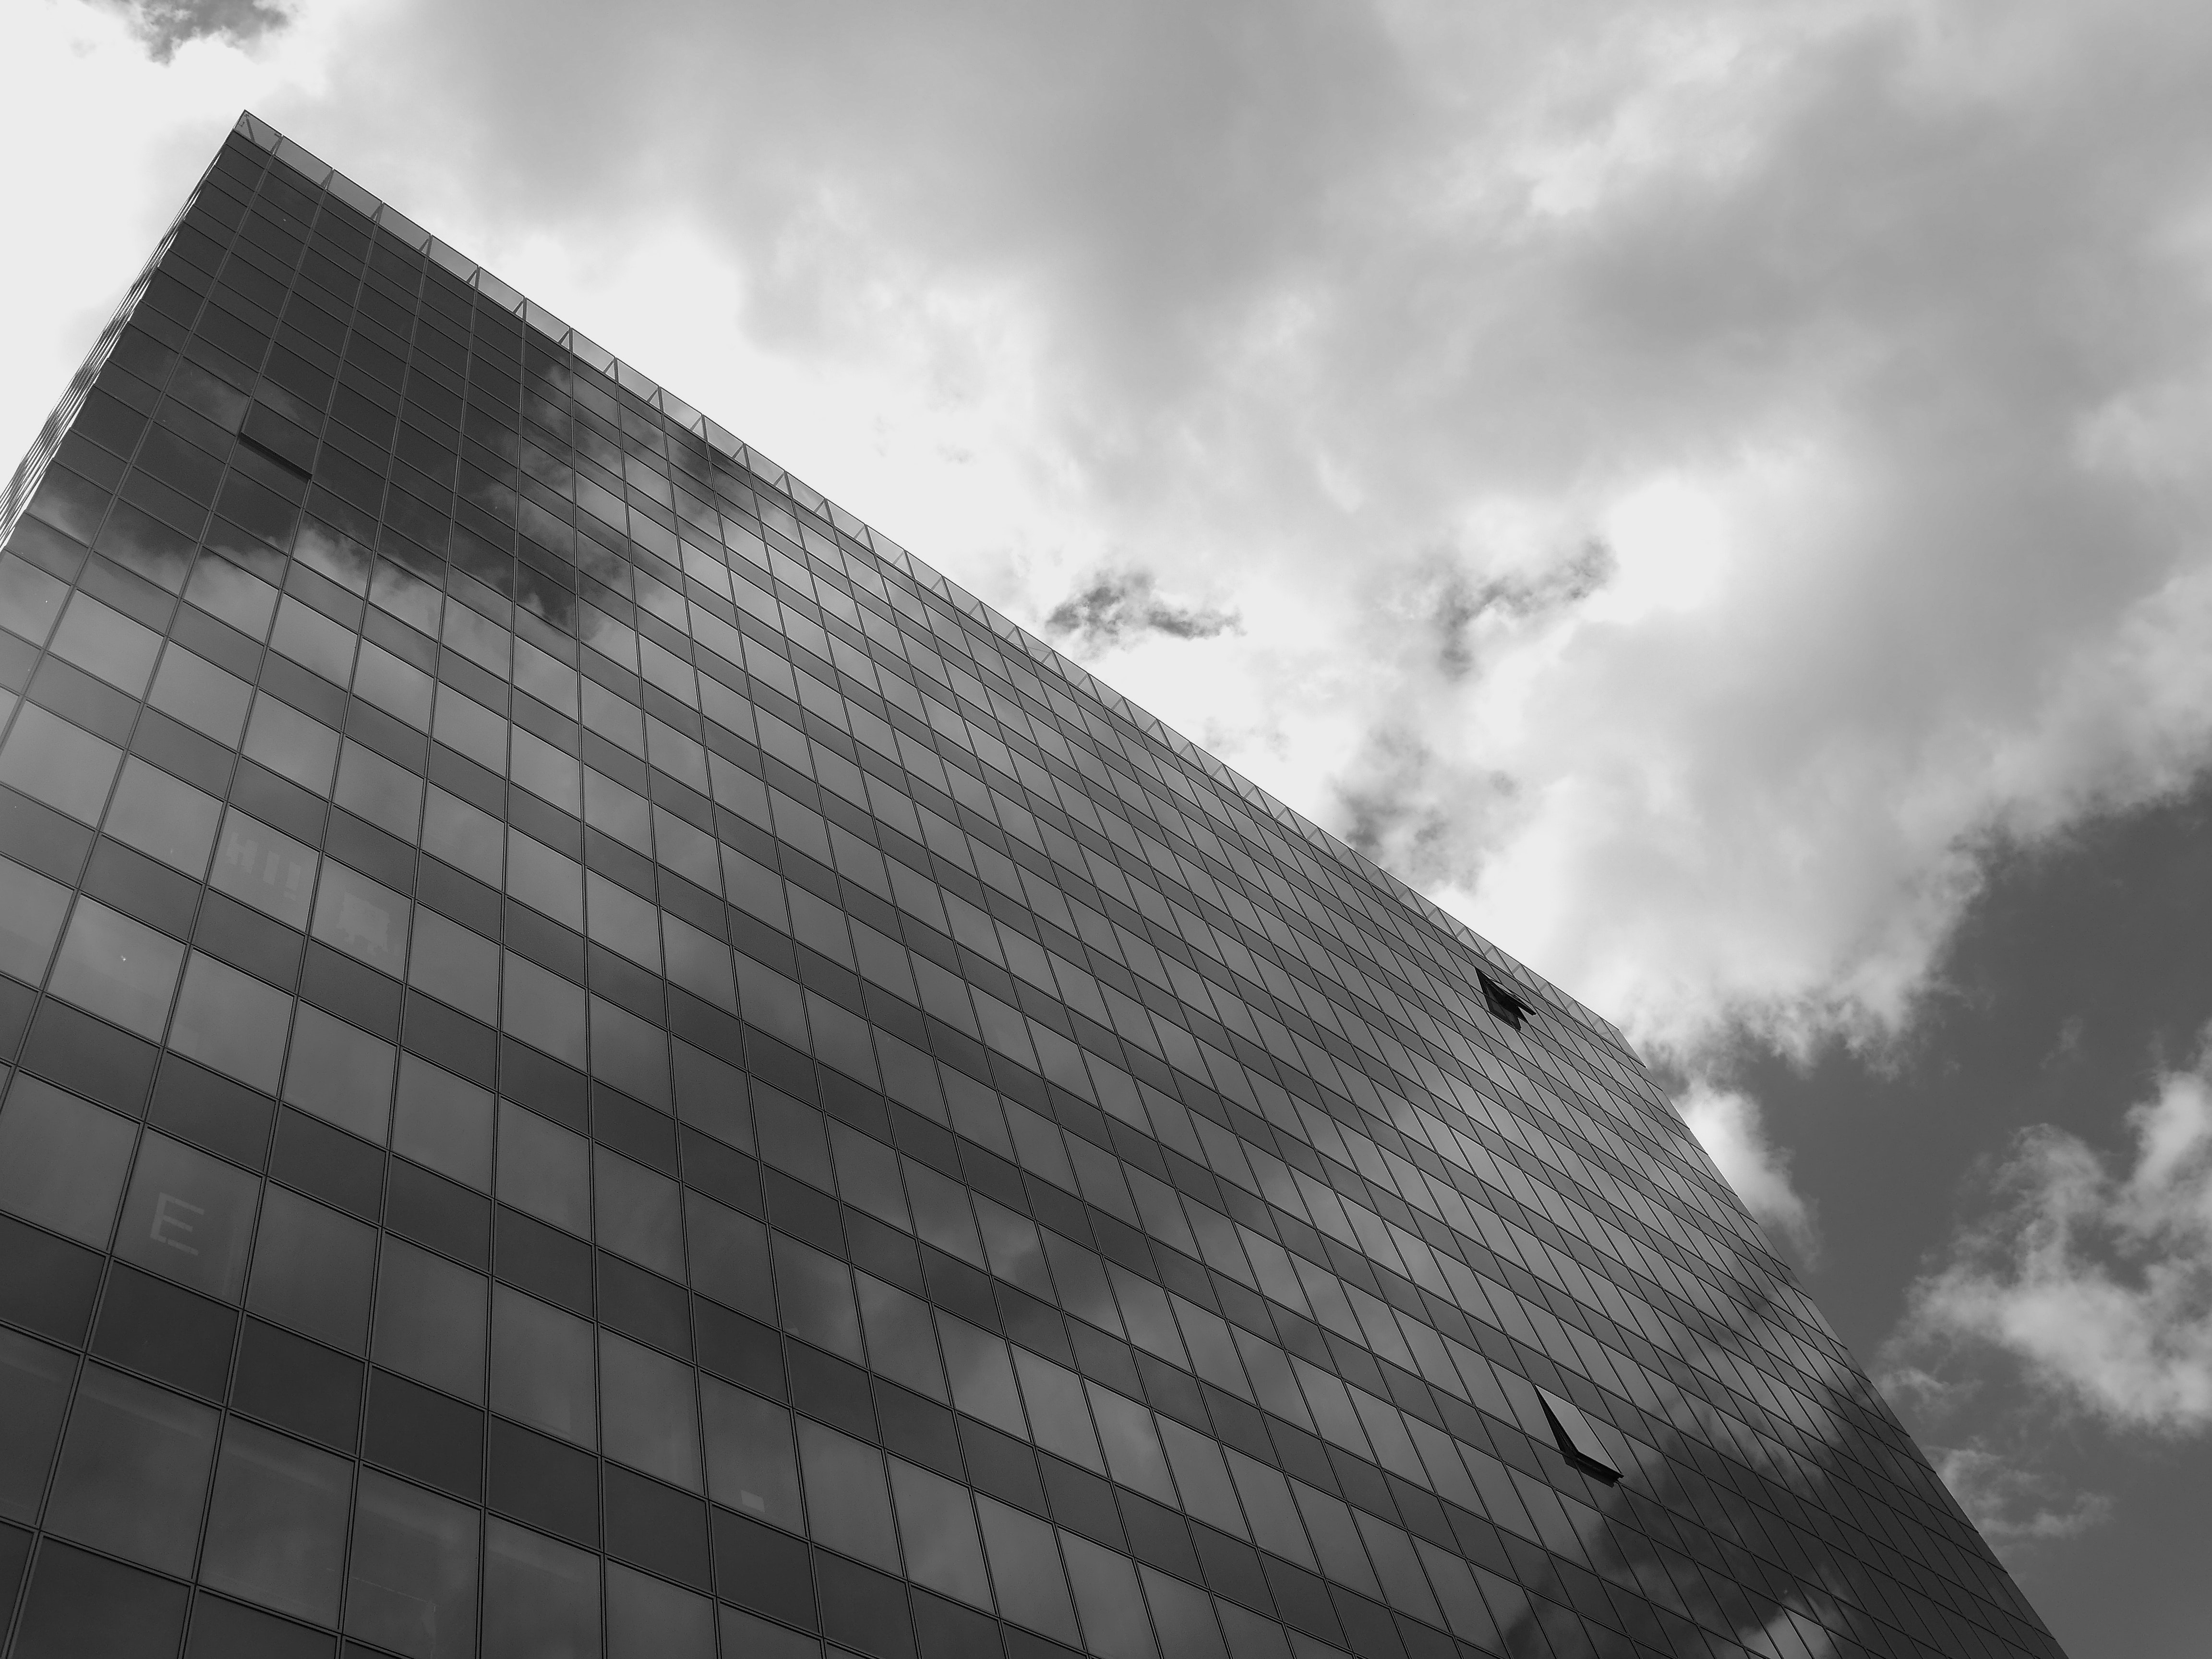
white, black, architecture, sky, daytime, black and white, cloud, monochrome, monochrome photography, line, urban area, building, wall, skyscraper, Material property, metropolitan area, facade, photography, commercial building, city, corporate headquarters, stock photography, reflection, tower block, meteorological phenomenon, glass, house, style